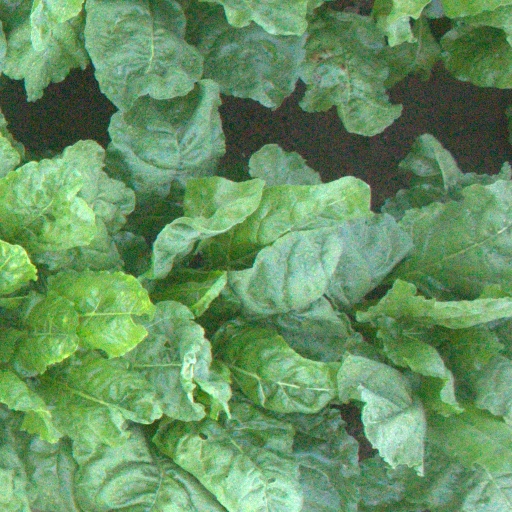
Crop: sugar beet